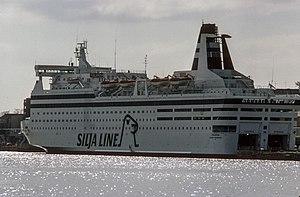
Ferry de croisière Finlandia à Helsinki en 1981, deux semaines après sa mise en service
Silja Line est une compagnie maritime finlandaise filiale du groupe estonien Tallink depuis 2006. L'entreprise exploite des cruise-ferries entre la Finlande et la Suède et transporte, ce faisant, environ cinq millions de passagers et 300 000 automobiles chaque année. Elle constitue à ce titre l'un des principaux opérateurs sur son marché. Fondée en 1957 comme une marque commerciale mise en place par l'association de quatre armateurs finlandais et suédois, elle deviendra au fil des années une référence en matière de qualité grâce à sa flotte ayant compté quelques-uns des plus grands ferries du monde.